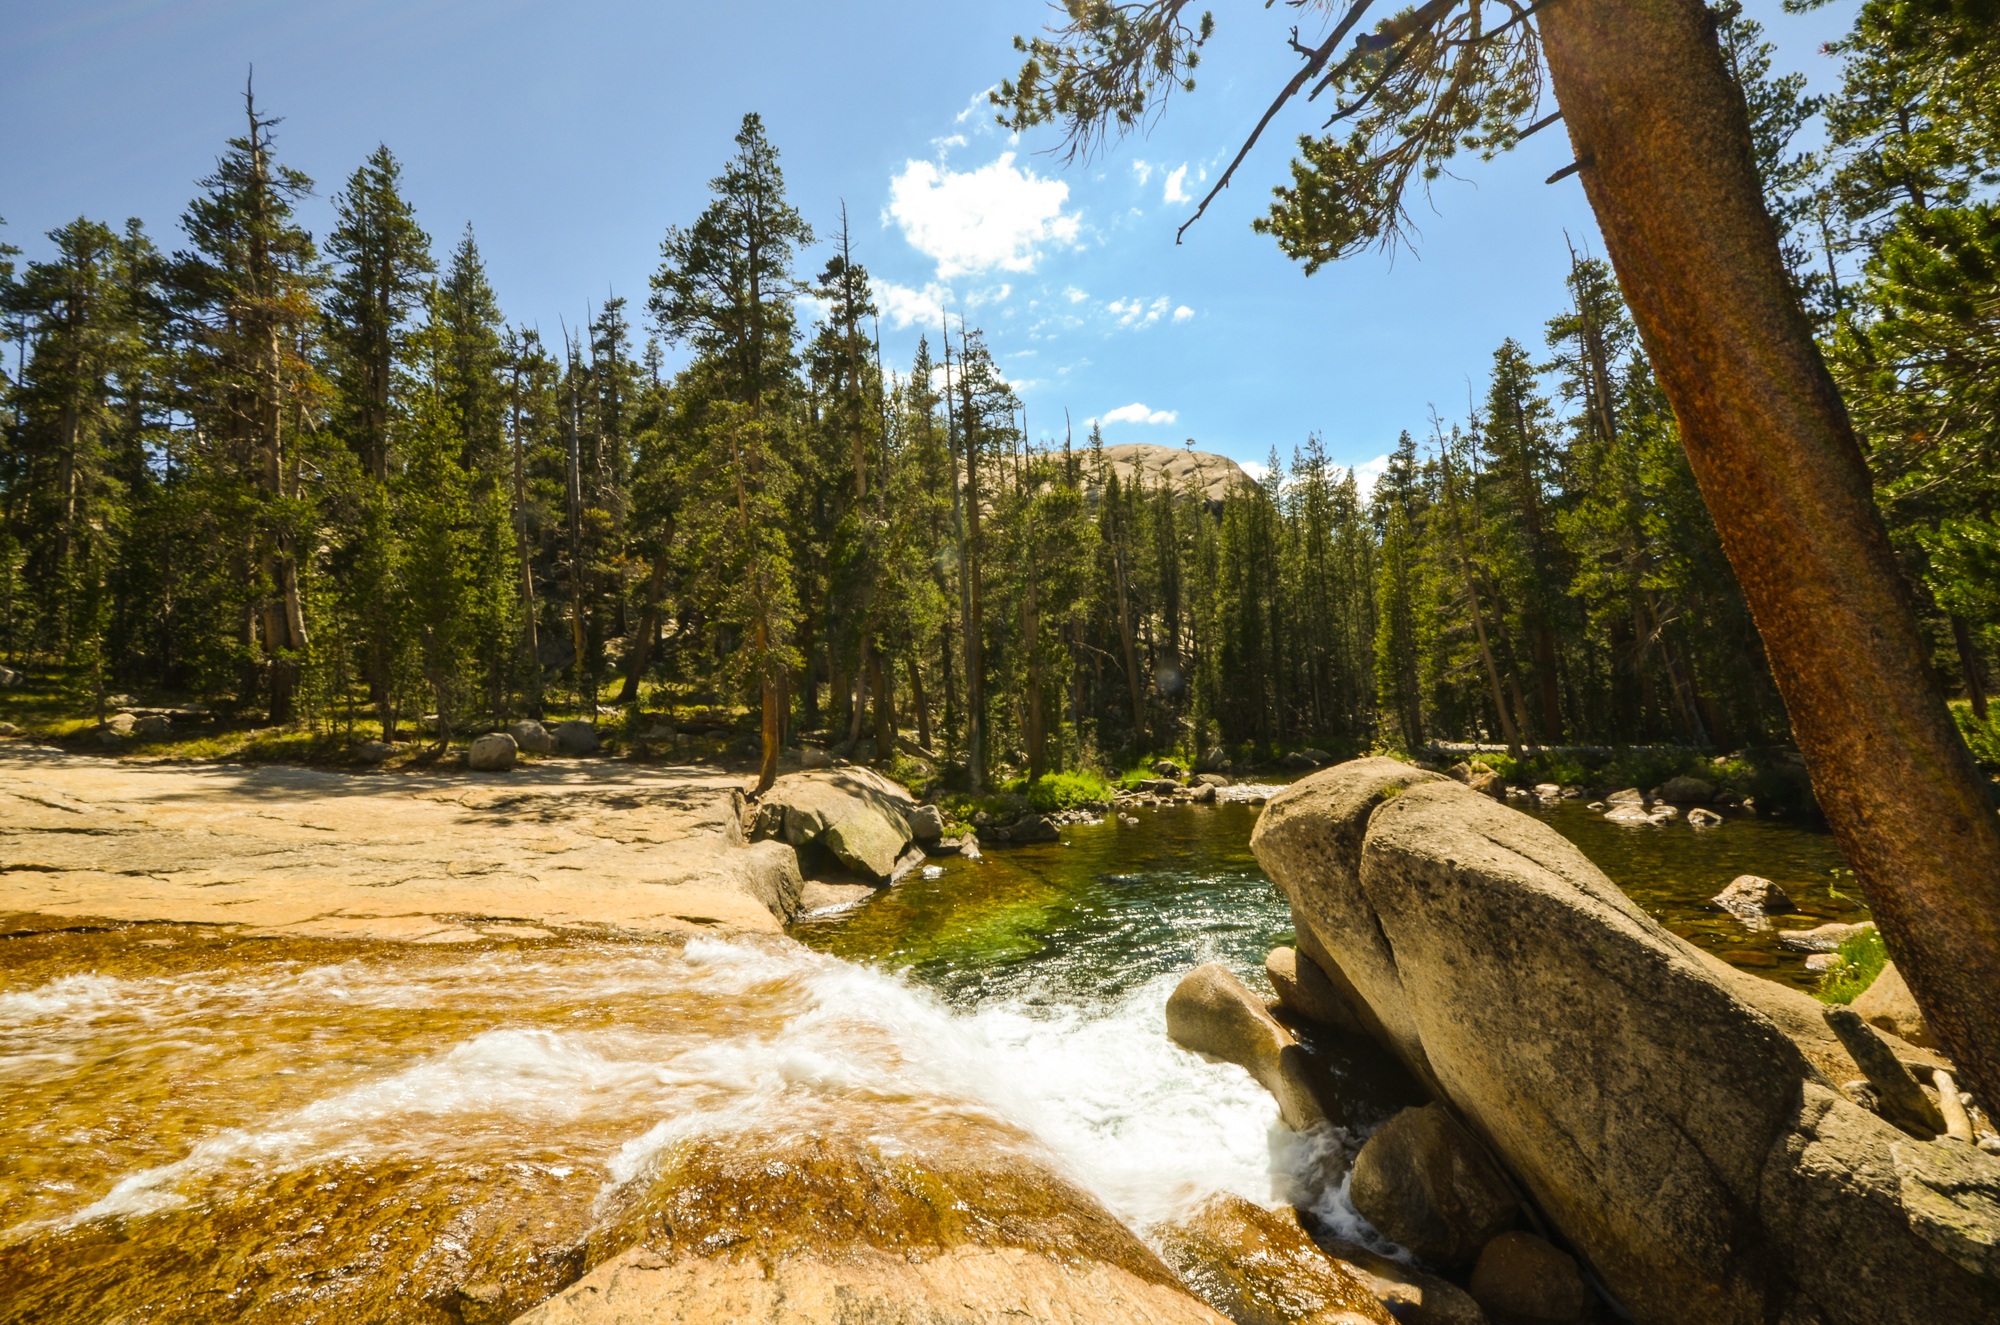
tree, water, nature, forest, rock, wilderness, mountain, trail, river, yosemite, stream, autumn, park, usa, america, rapid, national park, california, trees, conifers, woodland, water feature, merced river